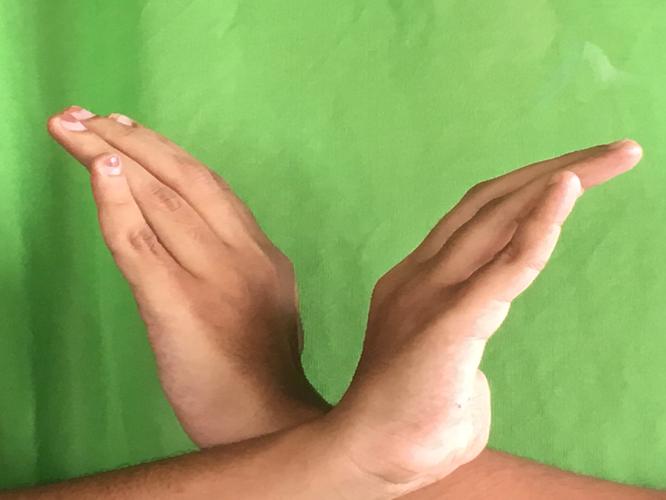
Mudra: Nagabandha
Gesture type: double_hand